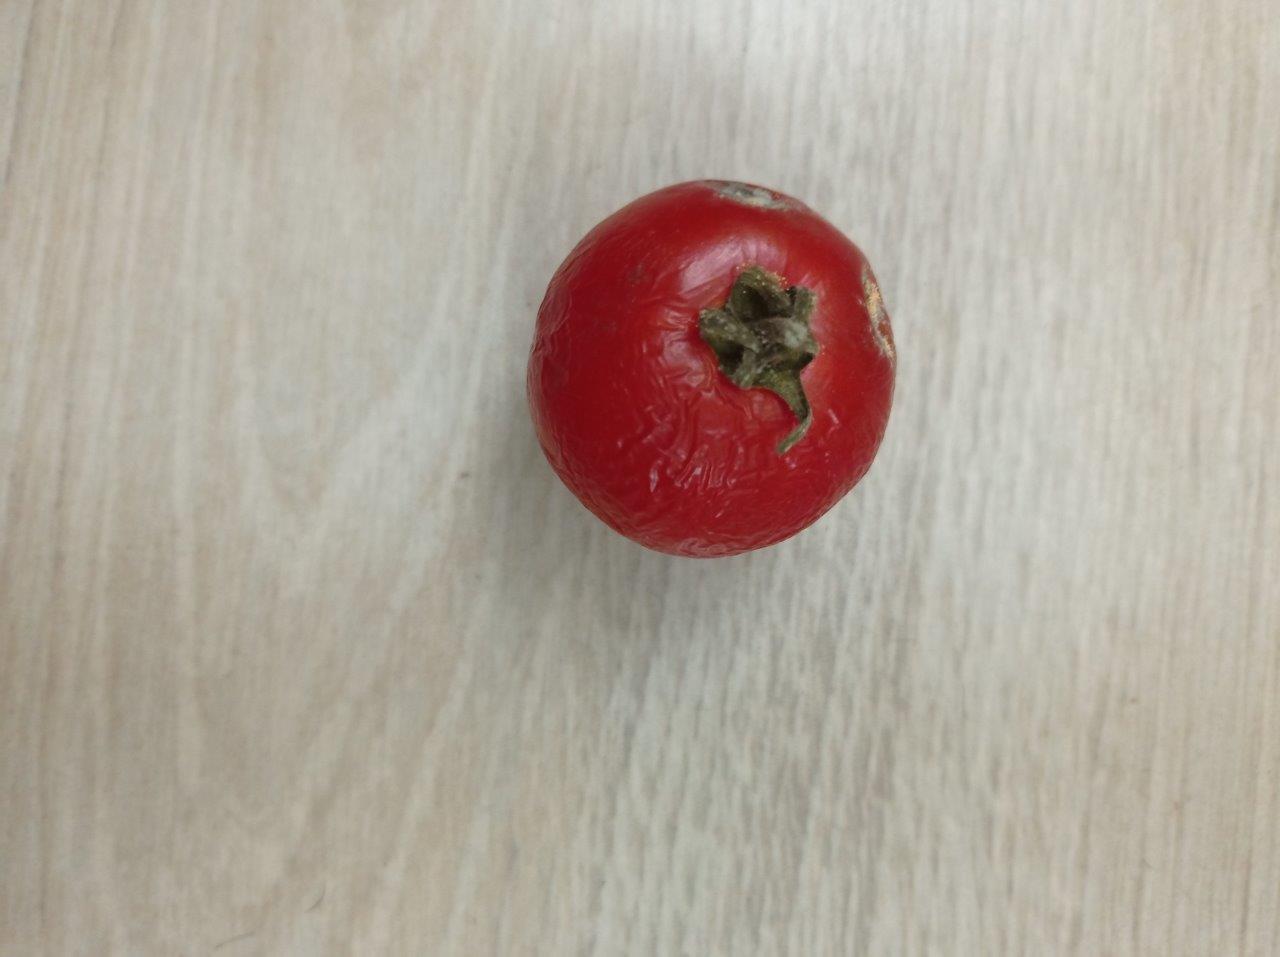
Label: Rotten